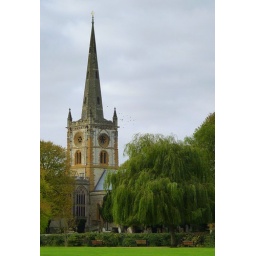
Looking back over the river to Holy Trinity church while walking home.